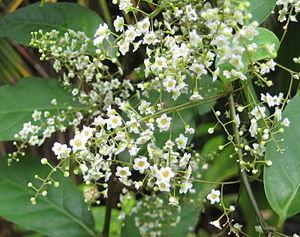
Meliosma est un genre de plantes à fleurs de la famille des Sabiaceae, originaires des régions tropicales des Amériques et d'Asie.